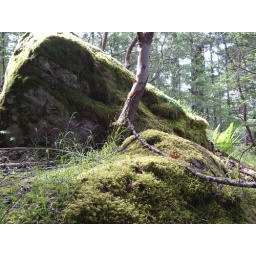
moss-covered rock in the forest